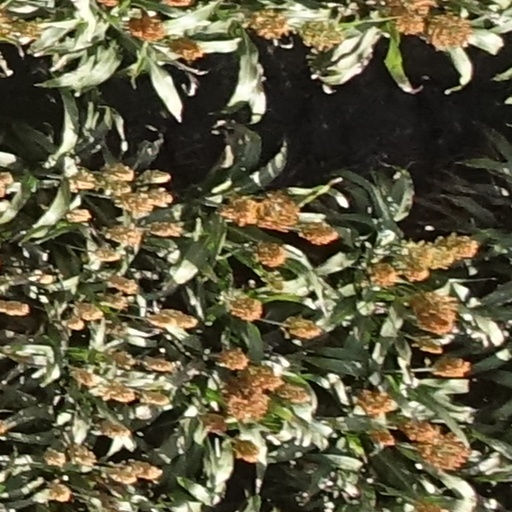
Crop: sorghum